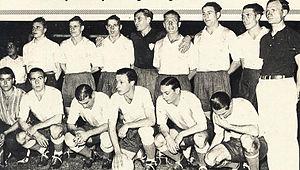
Fernando Bello, né le 29 novembre 1910 à Pergamino et mort le 21 août 1974, est un joueur et entraîneur de football argentin.